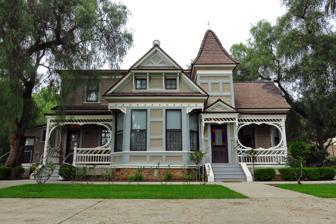
Building: Doctors House
Country: United States of America
Year built: 1888
Historic building in California United States historic place Doctors House U.S. National Register of Historic Places The house in 2017 Show map of the Los Angeles metropolitan area Show map of California Show map of the United States Location 1692 Brand Park Dr, Glendale , CA 91201 Coordinates 34°11′01″N 118°16′39″W / 34.1837°N 118.2775°W / 34.1837; -118.2775 Area 1,800 sq ft (170 m 2 ) Built 1888 Architect Ellis T. Byram Architectural style Queen Anne - Eastlake NRHP reference No. 100009362 Added to NRHP September 21, 2023 The Doctors House is a historic house in Brand Park in Glendale, California . It was built in 1888 and is one of the only Victorian -style houses left in the city. It is listed on the National Register of Historic Places and Glendale Register of Historic Resources and Historic Districts . It is maintained by the city's Parks, Recreation, and Community Services division. The museum is open for tours every Sunday from 2-4 PM. History The house was built in 1888 by Ellis T. Byram, a real estate developer, and was originally located at 921 East Wilson Ave. It got its name from being occupied by four separate doctors in a row during its early days. After changing hands twice early on (Emma L. Jay in 1890 and Alice M. Junken in 1894), it was purchased in 1896 by the first doctor, Charles Virgil Bogue. He used one of the rooms as a doctor's office and refurbished the attic as a child's room and playplace while also adding a staircase to the area. David Winslow Hunt was the second doctor, buying the building in 1901. He added another bedroom to the attic and a carriage house to be used as an office. The third doctor, Allen Lincoln Bryant, did not live in the house for long, vacating it in 1908 to Leonidas Hamlin Hurtt, the fourth and final doctor to occupy the building. Bryant had only lived in the house since 1907. Hurtt remodeled the kitchen and dining room, along with many other aspects of the house, extensively for his new wife. Hurtt lived in the house until 1914. After some more short ownerships, Canadian actress Nell Shipman bought the house in 1917 and lived in it until 1920. She had a menagerie in the house that contained two bear cubs. The Dzaich and Kordich families, who were related by marriage, bought the house in 1921. They split it into two separate residences and made the parlor on the first floor into a bedroom. The families lived in the house until 1980 when Belmont Plaza Development Co. bought it with plans to demolish the building. The Glendale Historical Society was formed to save it. It was in an agreement with the city in which the city would be responsible for the exterior and landscaping, while the society would be in charge of restoration, the interior, and the museum. The organization moved it to Brand Park in September 1980 and, with the lead of Gregg/Gangi Development Co., restored the home using authentic methods. The relocation and restoration cost $200,000 in total. When restoration was completed in 1984, the house was reopened by the society as a museum. Description The 1,800 sq ft (170 m 2 ) house is built in a Queen Anne - Eastlake style. An octagonal gazebo , constructed in 1999, can be found on the property's grounds. Originally, the building was only one-story tall, although it had a small attic that could be reached via the pantry ceiling. The foundations of the building are made out of concrete blocks that date to 1980, when it was moved. The roof shingles are all brown. References